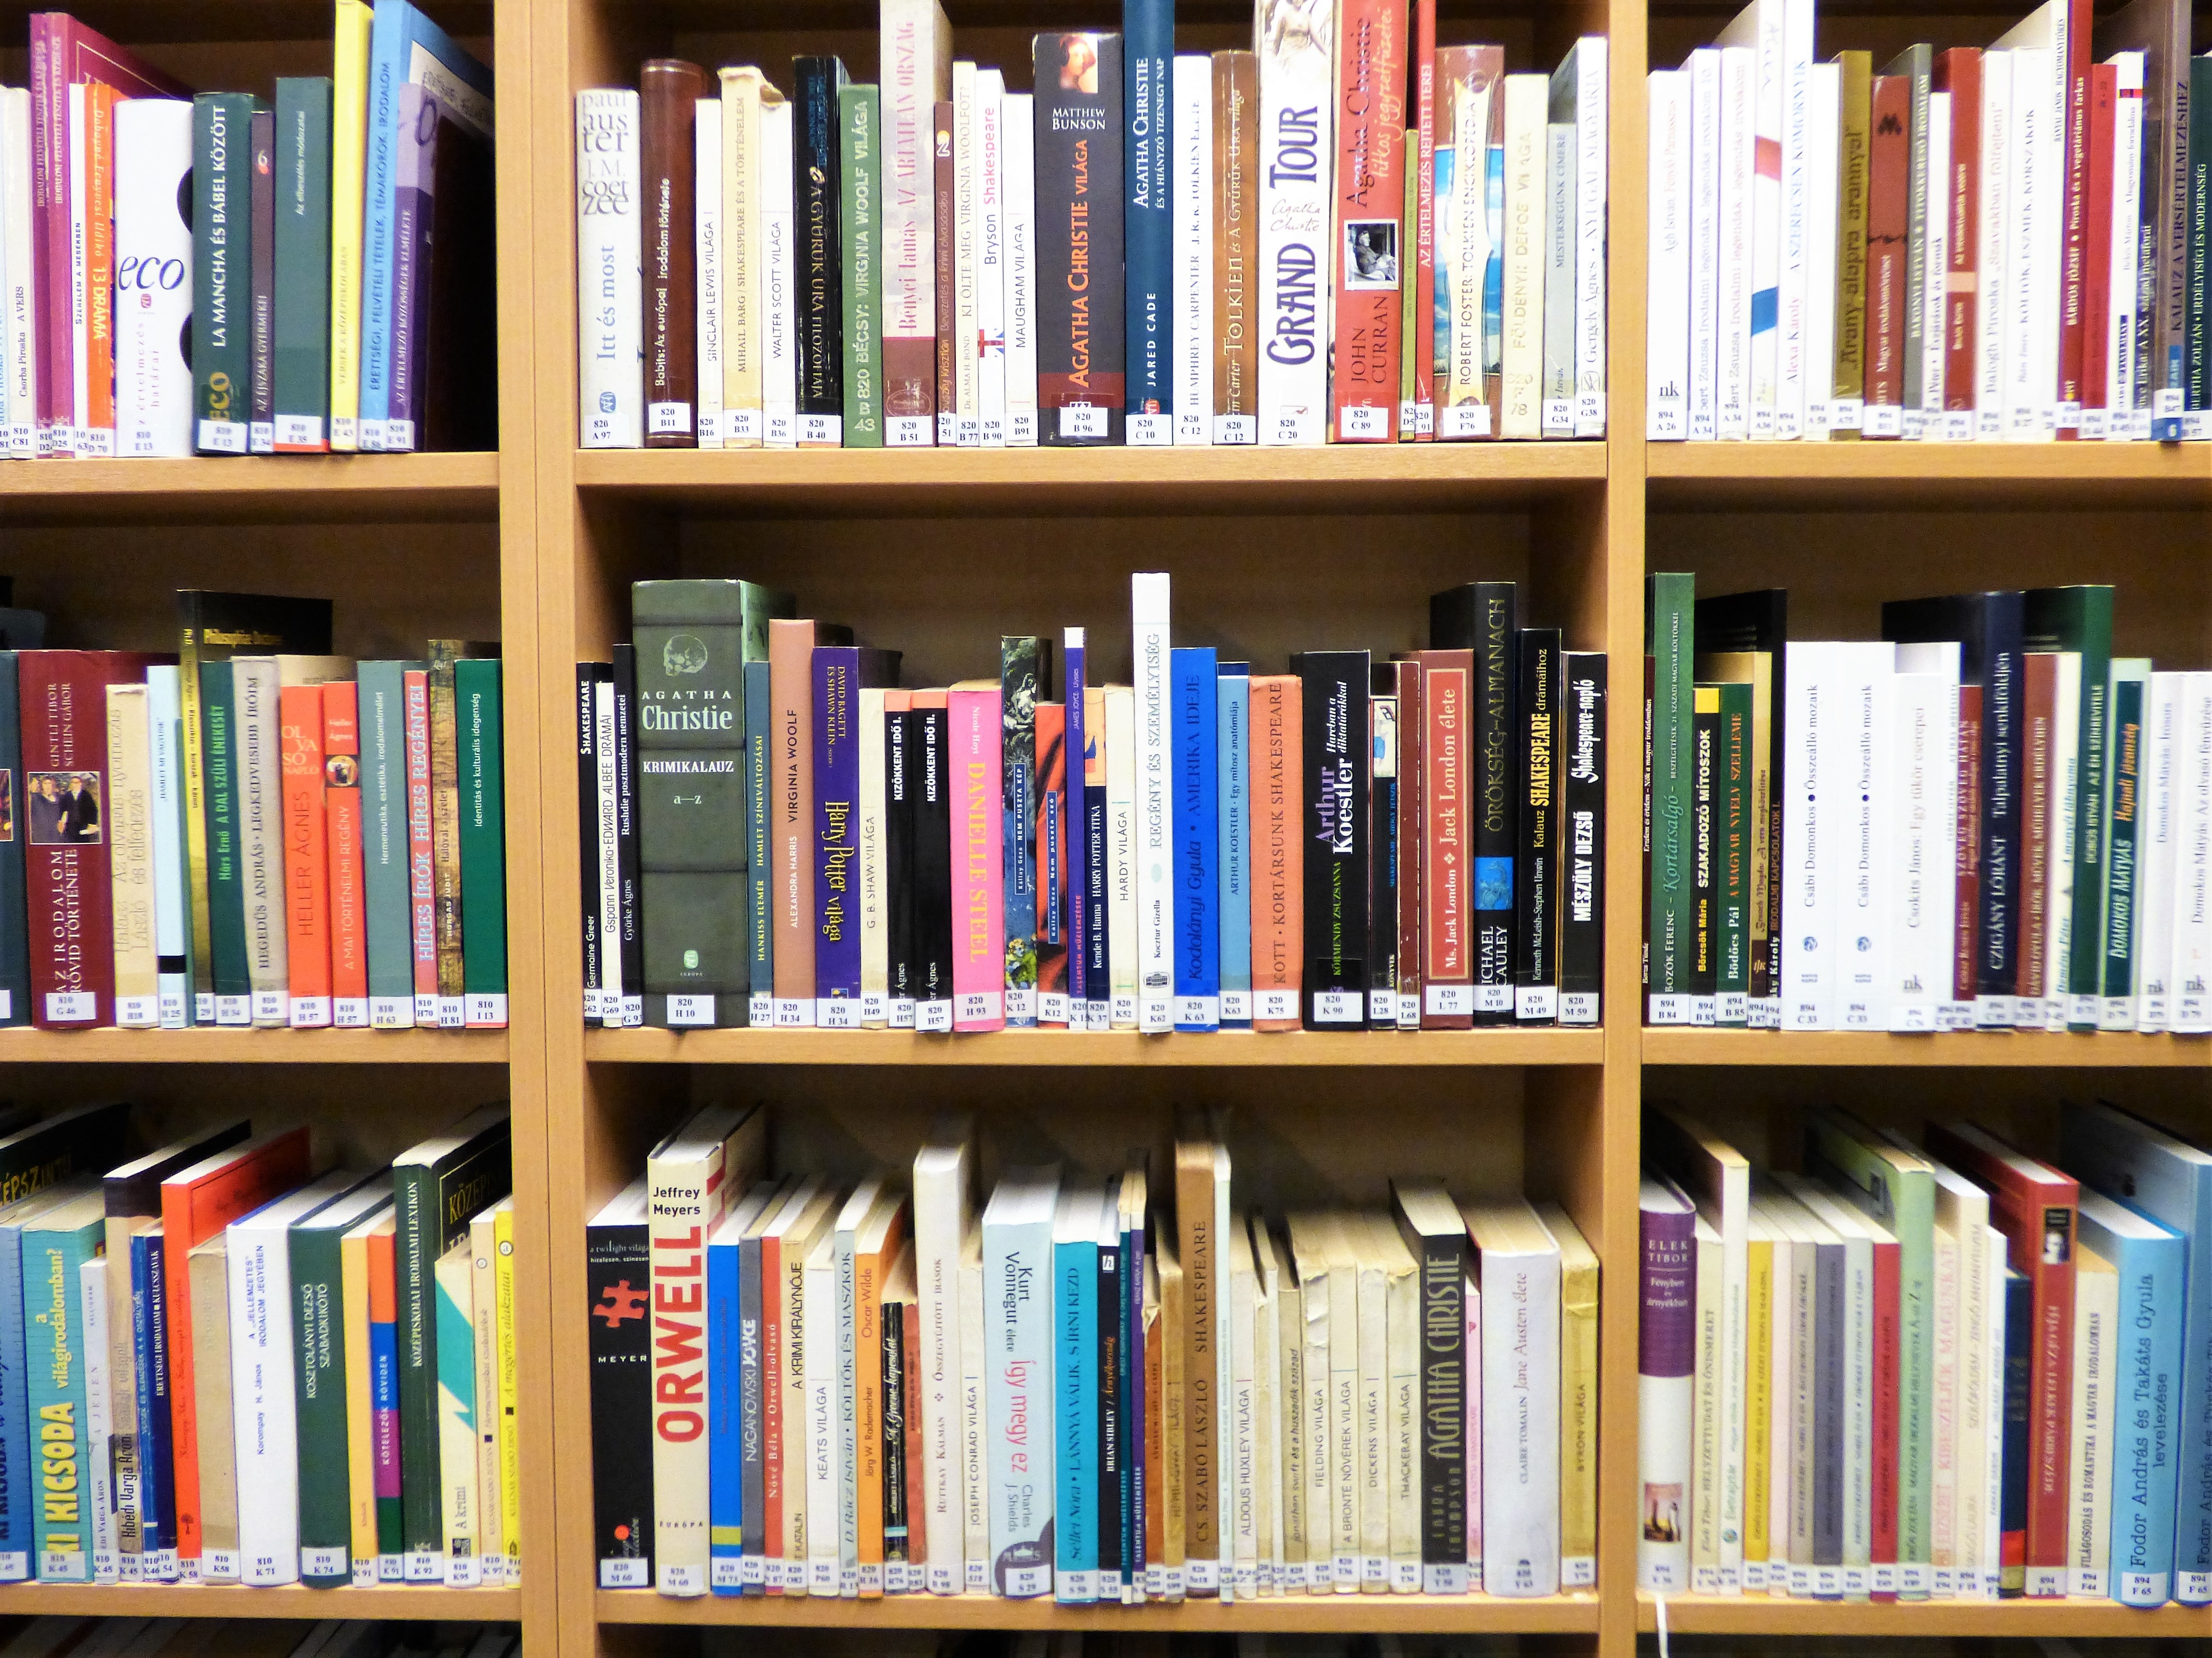
book, building, color, shelf, furniture, bookshelf, bookcase, catalog, library, books, culture, shelving, public library, bookselling